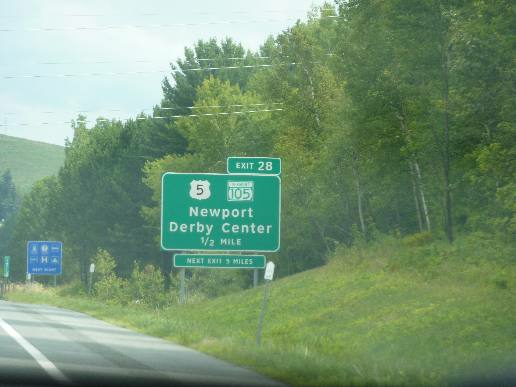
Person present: No